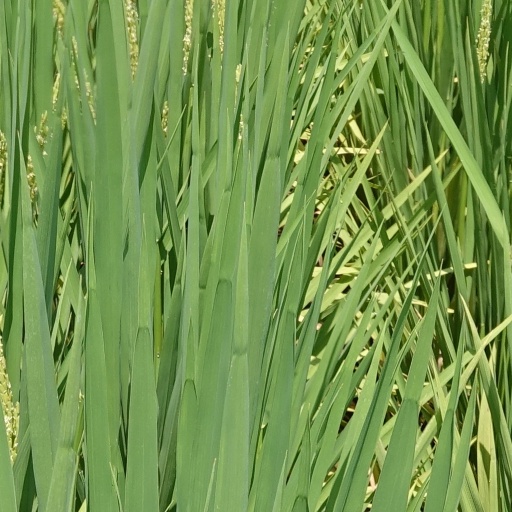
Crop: rice